List of the works of Charles Cottet

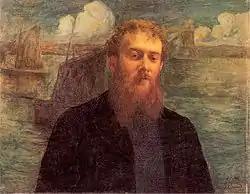
Émile-René Ménard's "Portrait de Cottet" (1896)

Charles Cottet (21 July 1863 – 25 September 1925) was a French painter. He was born in Le Puy-en-Velay and died in Paris.